Ferdinand de Béhagle

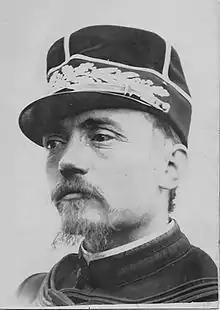
Ferdinand de Béhagle

Jean Jacques Marie Ferdinand de Béhagle (18 July 1857 – 15 October 1899) was a French explorer of Africa.